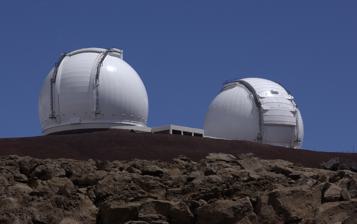
Building: W. M. Keck Observatory
Country: United States of America
Year built: 1993
Astronomical observatory in Hawaii W. M. Keck Observatory The Keck observatory domes atop Mauna Kea Alternative names Keck telescope Part of Mauna Kea Observatories Location(s) Hawaii Coordinates 19°49′35″N 155°28′28″W / 19.8263°N 155.47441°W / 19.8263; -155.47441 Altitude 4,145 m (13,599 ft) First light November 24, 1990 ( 1990-11-24 ) , October 23, 1996 ( 1996-10-23 ) Telescope style astronomical observatory Number of telescopes 2 Diameter 10 m (32 ft 10 in) Angular resolution 0.04 arcsecond, 0.4 arcsecond Collecting area 76 m 2 (820 sq ft) Focal length 17.5 m (57 ft 5 in) Enclosure spherical dome Website keckobservatory .org Location of W. M. Keck Observatory Related media on Commons The W. M. Keck Observatory is an astronomical observatory with two telescopes at an elevation of 4,145 meters (13,600 ft) near the summit of Mauna Kea in the U.S. state of Hawaii . Both telescopes have 10 m (33 ft) aperture primary mirrors, and, when completed in 1993 (Keck I) and 1996 (Keck II), they were the largest optical reflecting telescopes in the world. They have been the third and fourth largest since 2006. Overview With a concept first proposed in 1977, telescope designers Terry Mast, of the University of California, Berkeley , and Jerry Nelson of Lawrence Berkeley Laboratory had been developing the technology necessary to build a large, ground-based telescope. In 1985, Howard B. Keck of the W. M. Keck Foundation gave $70 million to fund the construction of the Keck I telescope, which began in September 1985. First light occurred on November 24, 1990, using 9 of the eventual 36 segments. When construction of the first telescope was well advanced, further donations allowed the construction of a second telescope starting in 1991. The Keck I telescope began science observations in May 1993, while first light for Keck II occurred on April 27, 1996. The Keck II telescope showing the segmented primary mirror The key advance that allowed the construction of the Keck telescopes was the use of active optics to operate smaller mirror segments as a single, contiguous mirror. A mirror of similar size cast of a single piece of glass could not be made rigid enough to hold its shape precisely; it would sag microscopically under its own weight as it was turned to different positions, causing aberrations in the optical path. In the Keck telescopes, each primary mirror is made of 36 hexagonal segments that work together as a unit. Each segment is 1.8 meters wide and 7.5 centimeters thick and weighs half a ton. The mirrors were made in Lexington, Massachusetts by Itek Optical Systems from Zerodur glass-ceramic by the German company Schott AG . On the telescope, each segment is kept stable by a system of active optics , which uses extremely rigid support structures in combination with three actuators under each segment. During observation, the computer-controlled system of sensors and actuators dynamically adjusts each segment's position relative to its neighbors, keeping a surface shape accuracy of four nanometers . As the telescope moves, this twice-per-second adjustment counters the effects of gravity and other environmental and structural effects that can affect mirror shape. Each Keck telescope sits on an altazimuth mount . Most current 8–10 m class telescopes use altazimuth designs for their reduced structural requirements compared to older equatorial designs . Altazimuth mounting provides the greatest strength and stiffness with the least amount of steel, which, for Keck Observatory, totals about 270 tons per telescope, bringing each telescope's total weight to more than 300 tons. Two proposed designs for the next generation 30 and 40 m telescopes use the same basic technology pioneered at Keck Observatory: a hexagonal mirror array coupled with an altazimuth mounting. Each of the two telescopes has a primary mirror with an equivalent diameter of 10 meters (32.8 ft or 394 in), slightly smaller than the Gran Telescopio Canarias whose primary mirror has an equivalent diameter of 10.4 meters. The telescopes are equipped with a suite of cameras and spectrometers that allow observations across much of the visible and near-infrared spectrum. Management The Keck Observatory is managed by the California Association for Research in Astronomy, a non-profit 501(c)(3) organization whose board of directors includes representatives from Caltech and the University of California . Construction of the telescopes was made possible through private grants of over $140 million from the W.M. Keck Foundation . The National Aeronautics and Space Administration (NASA) joined the partnership in October 1996 when Keck II commenced observations. Telescope time is allocated by the partner institutions. Caltech, the University of Hawaii System , and the University of California accept proposals from their own researchers; NASA accepts proposals from researchers based in the United States. Jerry Nelson , Keck Telescope project scientist, contributed to later multi-mirror projects until his death in June 2017. He conceived one of the Kecks' innovations, a reflecting surface of multiple thin segments acting as one mirror. Instruments Keck Observatory closeup Spectroscopic capabilities of Keck Observatory instruments as of late 2019. Instrument modes appear as color-coded boxes with spectral resolution (resolving power) and wavelength coverage. Non-spectroscopic (i.e. imaging-only) instruments are not shown. MOSFIRE MOSFIRE ( Multi-Object Spectrometer for Infra-Red Exploration ), a third-generation instrument, was delivered to Keck Observatory on February 8, 2012; first light was obtained on the Kecks I telescope on April 4, 2012. A multi-object spectrograph wide-field camera for the near-infrared (0.97 to 2.41 μm), its special feature is its cryogenic Configurable Slit Unit (CSU) that is reconfigurable by remote control in under six minutes without any thermal cycling. Bars move in from each side to form up to 46 short slits. When the bars are removed, MOSFIRE becomes a wide-field imager. It was developed by teams from the University of California, Los Angeles ( UCLA ), the California Institute of Technology ( Caltech ) and the University of California, Santa Cruz , (UCSC). Its co-principal investigators are Ian S. McLean ( UCLA ) and Charles C. Steidel (Caltech), and the project was managed by WMKO Instrument Program Manager Sean Adkins. MOSFIRE was funded in part by the Telescope System Instrumentation Program (TSIP), operated by AURA and funded by the National Science Foundation; and by a private donation to WMKO by Gordon and Betty Moore. DEIMOS The Deep Extragalactic Imaging Multi-Object Spectrograph is capable of gathering spectra from 130 galaxies or more in a single exposure. In "Mega Mask" mode, DEIMOS can take spectra of more than 1,200 objects at once, using a special narrow-band filter. HIRES The largest and most mechanically complex of the Keck Observatory's main instruments, the High Resolution Echelle Spectrometer breaks up incoming light into its component colors to measure the precise intensity of each of thousands of color channels. Its spectral capabilities have resulted in many breakthrough discoveries, such as the detection of planets outside our solar system and direct evidence for a model of the Big Bang theory. The radial velocity precision is up to one meter per second (1.0 m/s). The instrument detection limit at 1 AU is 0.2 M J . KCWI The Keck Cosmic Web Imager is an integral field spectrograph operating at wavelengths between 350 and 560 nm . LRIS The Low Resolution Imaging Spectrograph is a faint-light instrument capable of taking spectra and images of the most distant known objects in the universe. The instrument is equipped with a red arm and a blue arm to explore stellar populations of distant galaxies, active galactic nuclei , galactic clusters , and quasars . LWS The Long Wavelength Spectrometer for the Keck I telescope is and imaging, grating spectrometer working in the wavelength range of 3-25 microns. Like NIRC, the LWS was a forward-CASS instrument, and was used for studying cometary, planetary, and extragalactic objects.  The LWS is now retired from science observations. NIRC The Near Infrared Camera for the Keck I telescope is so sensitive it could detect the equivalent of a single candle flame on the Moon . This sensitivity makes it ideal for ultra-deep studies of galactic formation and evolution, the search for proto-galaxies and images of quasar environments. It has provided ground-breaking studies of the Galactic Center , and is also used to study protoplanetary disks , and high-mass star-forming regions . NIRC was retired from science observations in 2010. NIRC-2 The second generation Near Infrared Camera works with the Keck Adaptive Optics system to produce the highest-resolution ground-based images and spectroscopy in the 1–5 micrometers (μm) range. Typical programs include mapping surface features on Solar System bodies, searching for planets around other stars, and analyzing the morphology of remote galaxies. NIRES The Near-Infrared Echellette Spectrometer is a spectrograph that provides simultaneous coverage of wavelengths from 0.94 to 2.45 microns . NIRSPEC The Near Infrared Spectrometer studies very high redshift radio galaxies , the motions and types of stars located near the Galactic Center , the nature of brown dwarfs , the nuclear regions of dusty starburst galaxies, active galactic nuclei, interstellar chemistry, stellar physics, and Solar System science. OSIRIS The OH-Suppressing Infrared Imaging Spectrograph is a near-infrared spectrograph for use with the Keck I adaptive optics system. OSIRIS takes spectra in a small field of view to provide a series of images at different wavelengths. The instrument allows astronomers to ignore wavelengths at which the Earth's atmosphere shines brightly from emissions of OH ( hydroxyl ) molecules, thus allowing the detection of objects 10 times fainter than previously available. Originally installed on Keck II, in January 2012 OSIRIS was moved to the Keck I telescope. Keck Interferometer The Interferometer allowed the light from both Keck telescopes to be combined into an 85-metre (279 ft) baseline, near infrared, optical interferometer . This long baseline gave the interferometer an effective angular resolution of 5 milliarcseconds (mas) at 2.2 μm, and 24 mas at 10 μm. Several back-end instruments allowed the interferometer to operate in a variety of modes, operating in H, K, and L-band near infrared, as well as nulling interferometry . As of mid-2012 the Keck Interferometer has been discontinued for lack of funding. Both Keck Observatory telescopes are equipped with laser guide star adaptive optics , which compensate for the blurring from atmospheric turbulence . The equipment is the first AO system operational on a large telescope and has been constantly upgraded to expand its capability. Left : The summit of Mauna Kea is considered one of the world's most important astronomical viewing sites. The twin Keck telescopes are among the largest optical/near-infrared instruments currently in use around the world. Middle : The night sky and Keck Observatory laser for adaptive optics. Right : W. M. Keck Observatory at sunset See also Size comparison of primary mirrors Extremely large telescope Gemini Observatory List of astronomical interferometers at visible and infrared wavelengths List of largest optical reflecting telescopes List of largest optical telescopes historically Mauna Kea Observatories Navigator Program Subaru Telescope Very Large Telescope References